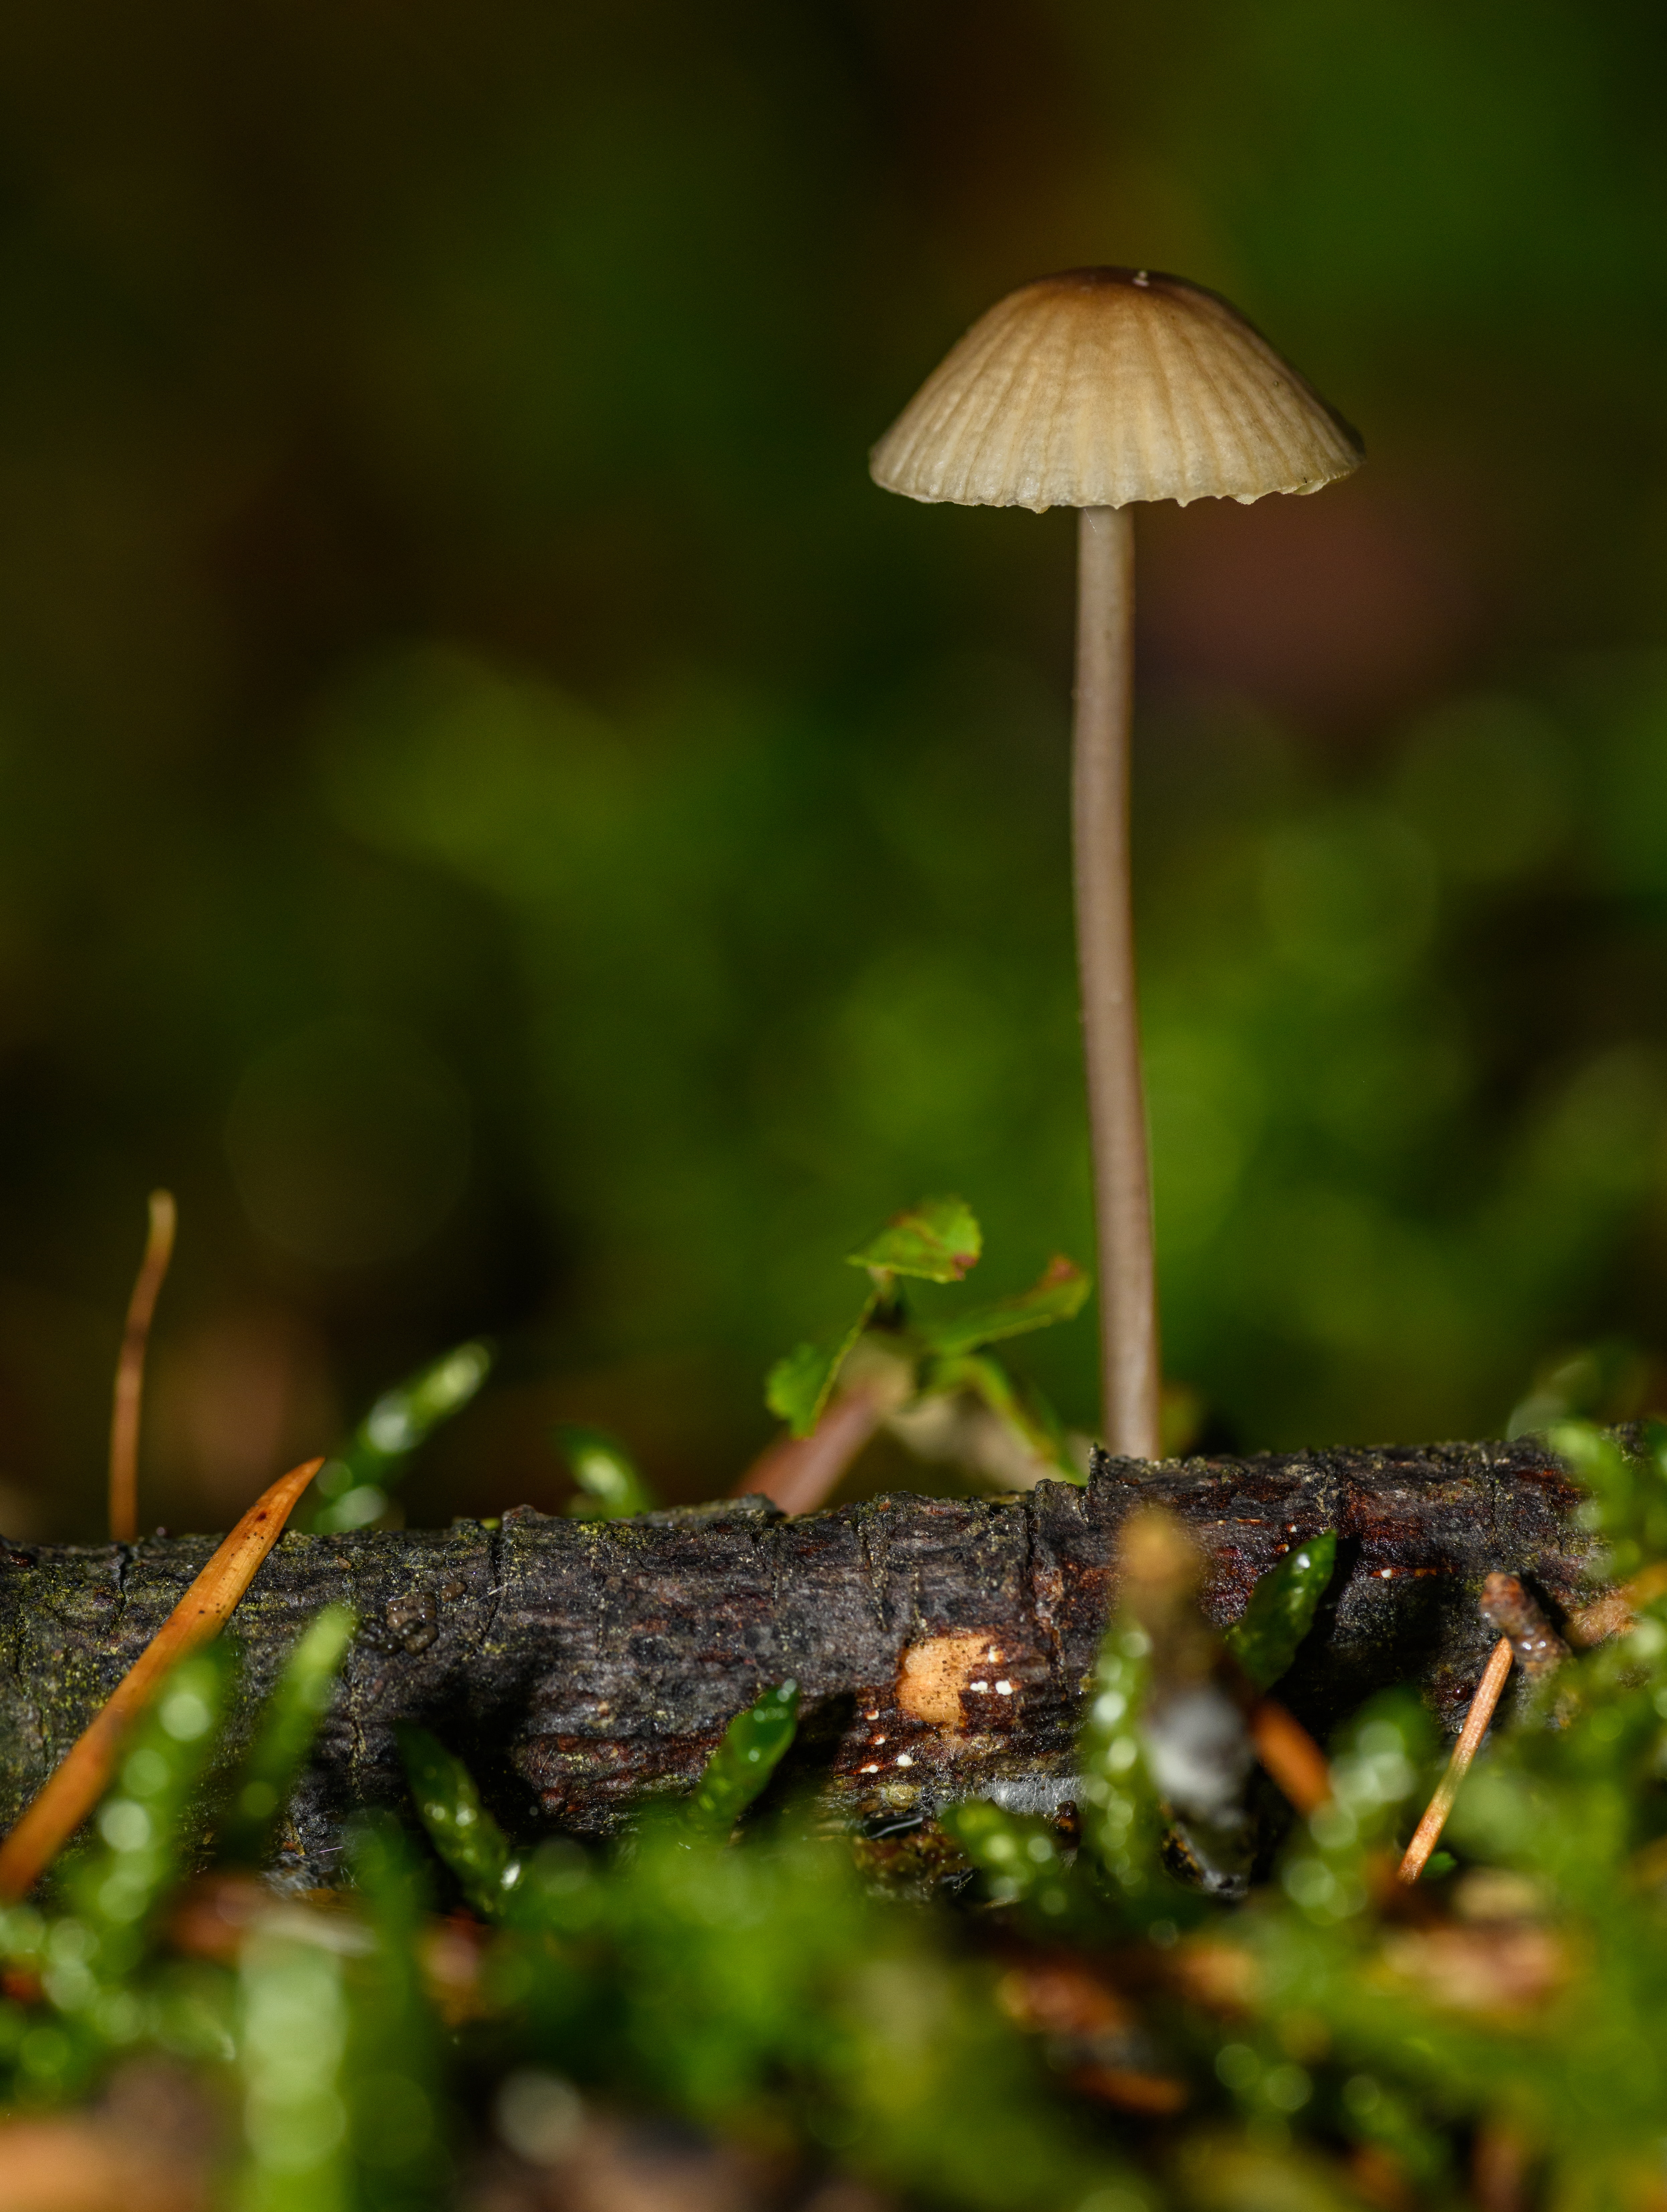
natural, plant, mushroom, terrestrial plant, natural landscape, fawn, twig, grass, groundcover, agaricaceae, wood, terrestrial animal, fungus, edible mushroom, non vascular land plant, trunk, wildlife, bolete, macro photography, soil, vascular plant, forest, landscape, plant stem, medicinal mushroom, moss, pest, tree, agaricomycetes, herbaceous plant, agaric, liverwort, russula integra